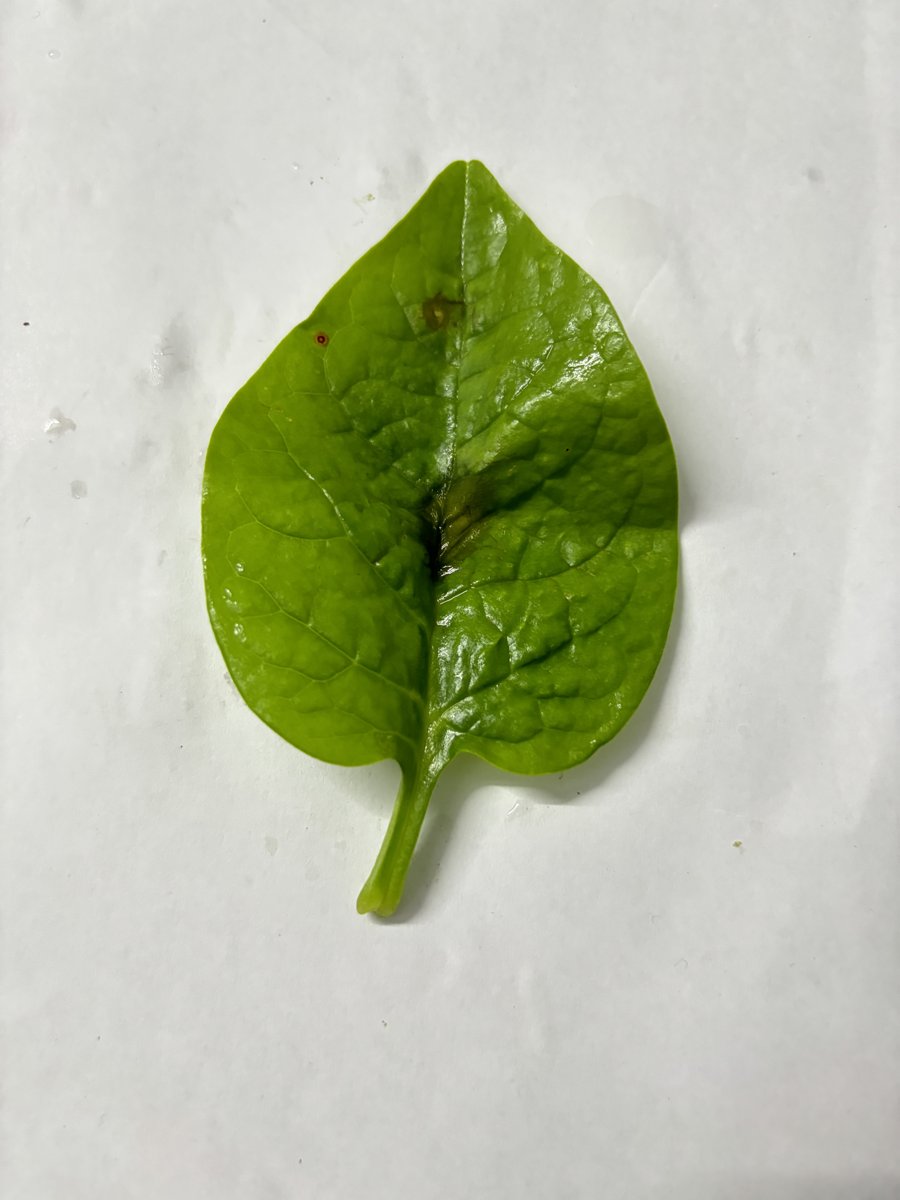
Label: Pest-Damage